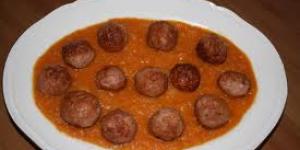
albondigas sorpresa